Archibald C. Godwin

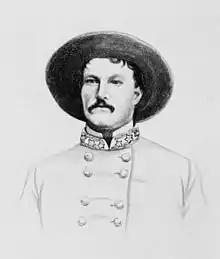

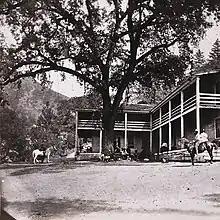
The Geysers Hotel

Archibald Campbell Godwin (1831 – September 19, 1864), a brigadier general in the Confederate States Army who was killed at the Battle of Opequon during the American Civil War. Due to his death soon after his appointment, the Confederate Senate never confirmed Godwin's promotion to the grade of brigadier general.